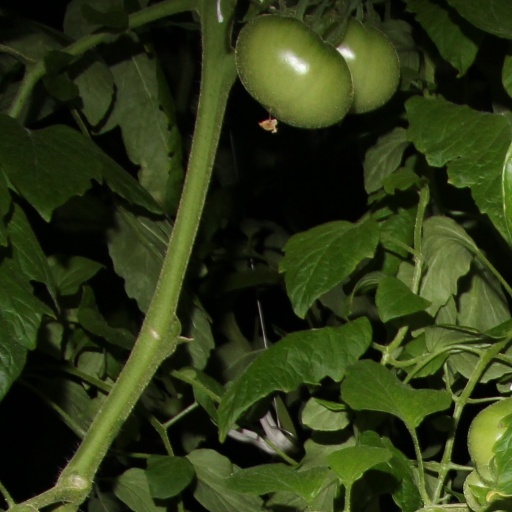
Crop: tomato